Lidar

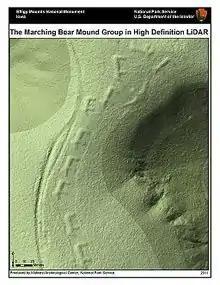
Lidar-derived image of Marching Bears Mound Group, Effigy Mounds National Monument, United States

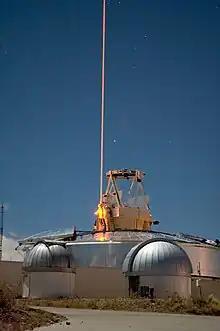
A frequency addition source of optical radiation (FASOR) used at the Starfire Optical Range for lidar and laser guide star experiments is tuned to the sodium D2a line and used to excite sodium atoms in the upper atmosphere.

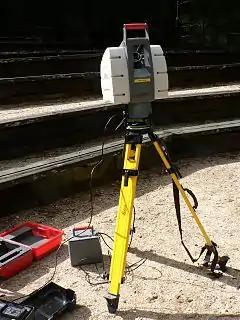
This lidar may be used to scan buildings, rock formations, et cetera, to produce a 3D model. The lidar can aim its laser beam in a wide range: its head rotates horizontally; a mirror tilts vertically. The laser beam is used to measure the distance to the first object on its path.

Lidar has terrestrial, airborne, and mobile applications. It is commonly used to make high-resolution maps, with applications in surveying, geodesy, geomatics, archaeology, geography, geology, geomorphology, seismology, forestry, atmospheric physics, laser guidance, airborne laser swathe mapping (ALSM), and laser altimetry. It is used to make digital 3-D representations of areas on the Earth's surface and ocean bottom of the intertidal and near coastal zone by varying the wavelength of light. It has also been increasingly used in control and navigation for autonomous cars and for the helicopter "Ingenuity" on its record-setting flights over the terrain of Mars. Lidar has since been used extensively for atmospheric research and meteorology. Lidar instruments fitted to aircraft and satellites carry out surveying and mapping a recent example being the U.S. Geological Survey Experimental Advanced Airborne Research Lidar. NASA has identified lidar as a key technology for enabling autonomous precision safe landing of future robotic and crewed lunar-landing vehicles.